Coatzacoalcos Underwater Tunnel

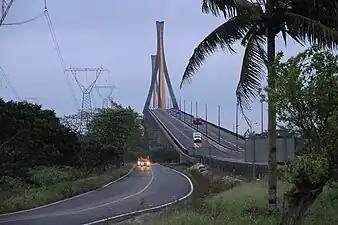
The western approach to the Coatzacoalcos II bridge, the second crossing of the Coatzacoalcos River

With the development of petrochemical complexes on the east bank of the river, the two existing crossings were insufficient for traffic. The first crossing to open was the Coatzacoalcos I bridge, which carries two-lane Mexican Federal Highway 180 and a rail line across the river and opened on March 18, 1962. In 1984, the four-lane Coatzacoalcos II bridge, formally named the , opened to traffic on the mainline of Mexican Federal Highway 180D; this bridge, built to the south, primarily serves to carry traffic bypassing the city. With just one two-lane local bridge connecting the cities of Coatzacoalcos and Villa de Allende, a third and higher-capacity river crossing was needed.